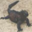
Label: lizard